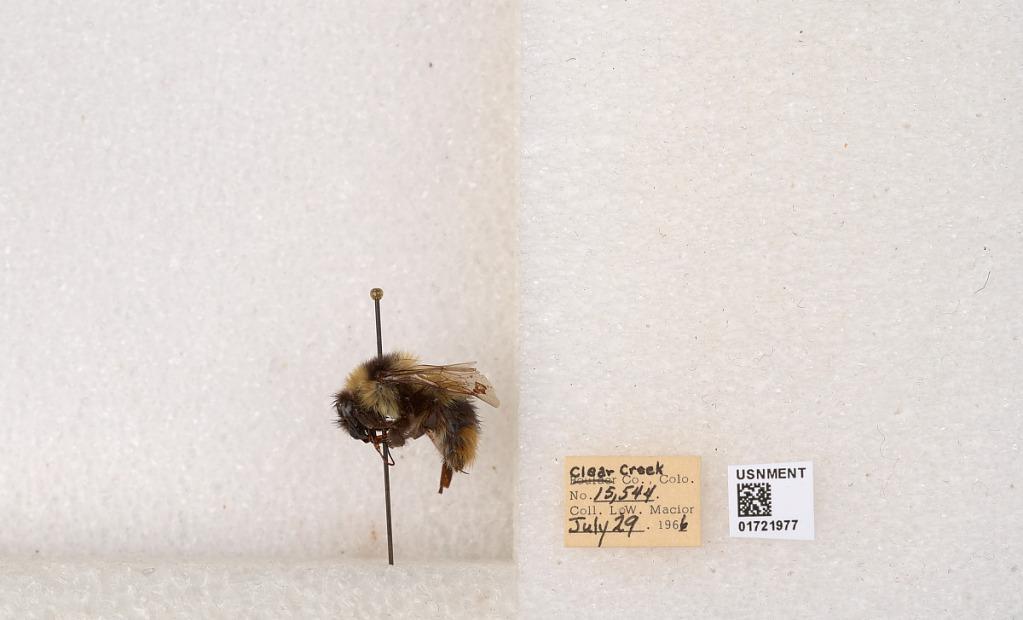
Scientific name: Bombus kirbyellus
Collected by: L. Macior
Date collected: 1966-7-29
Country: United States
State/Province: Colorado
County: Clear Creek
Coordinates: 39.6891, -105.644